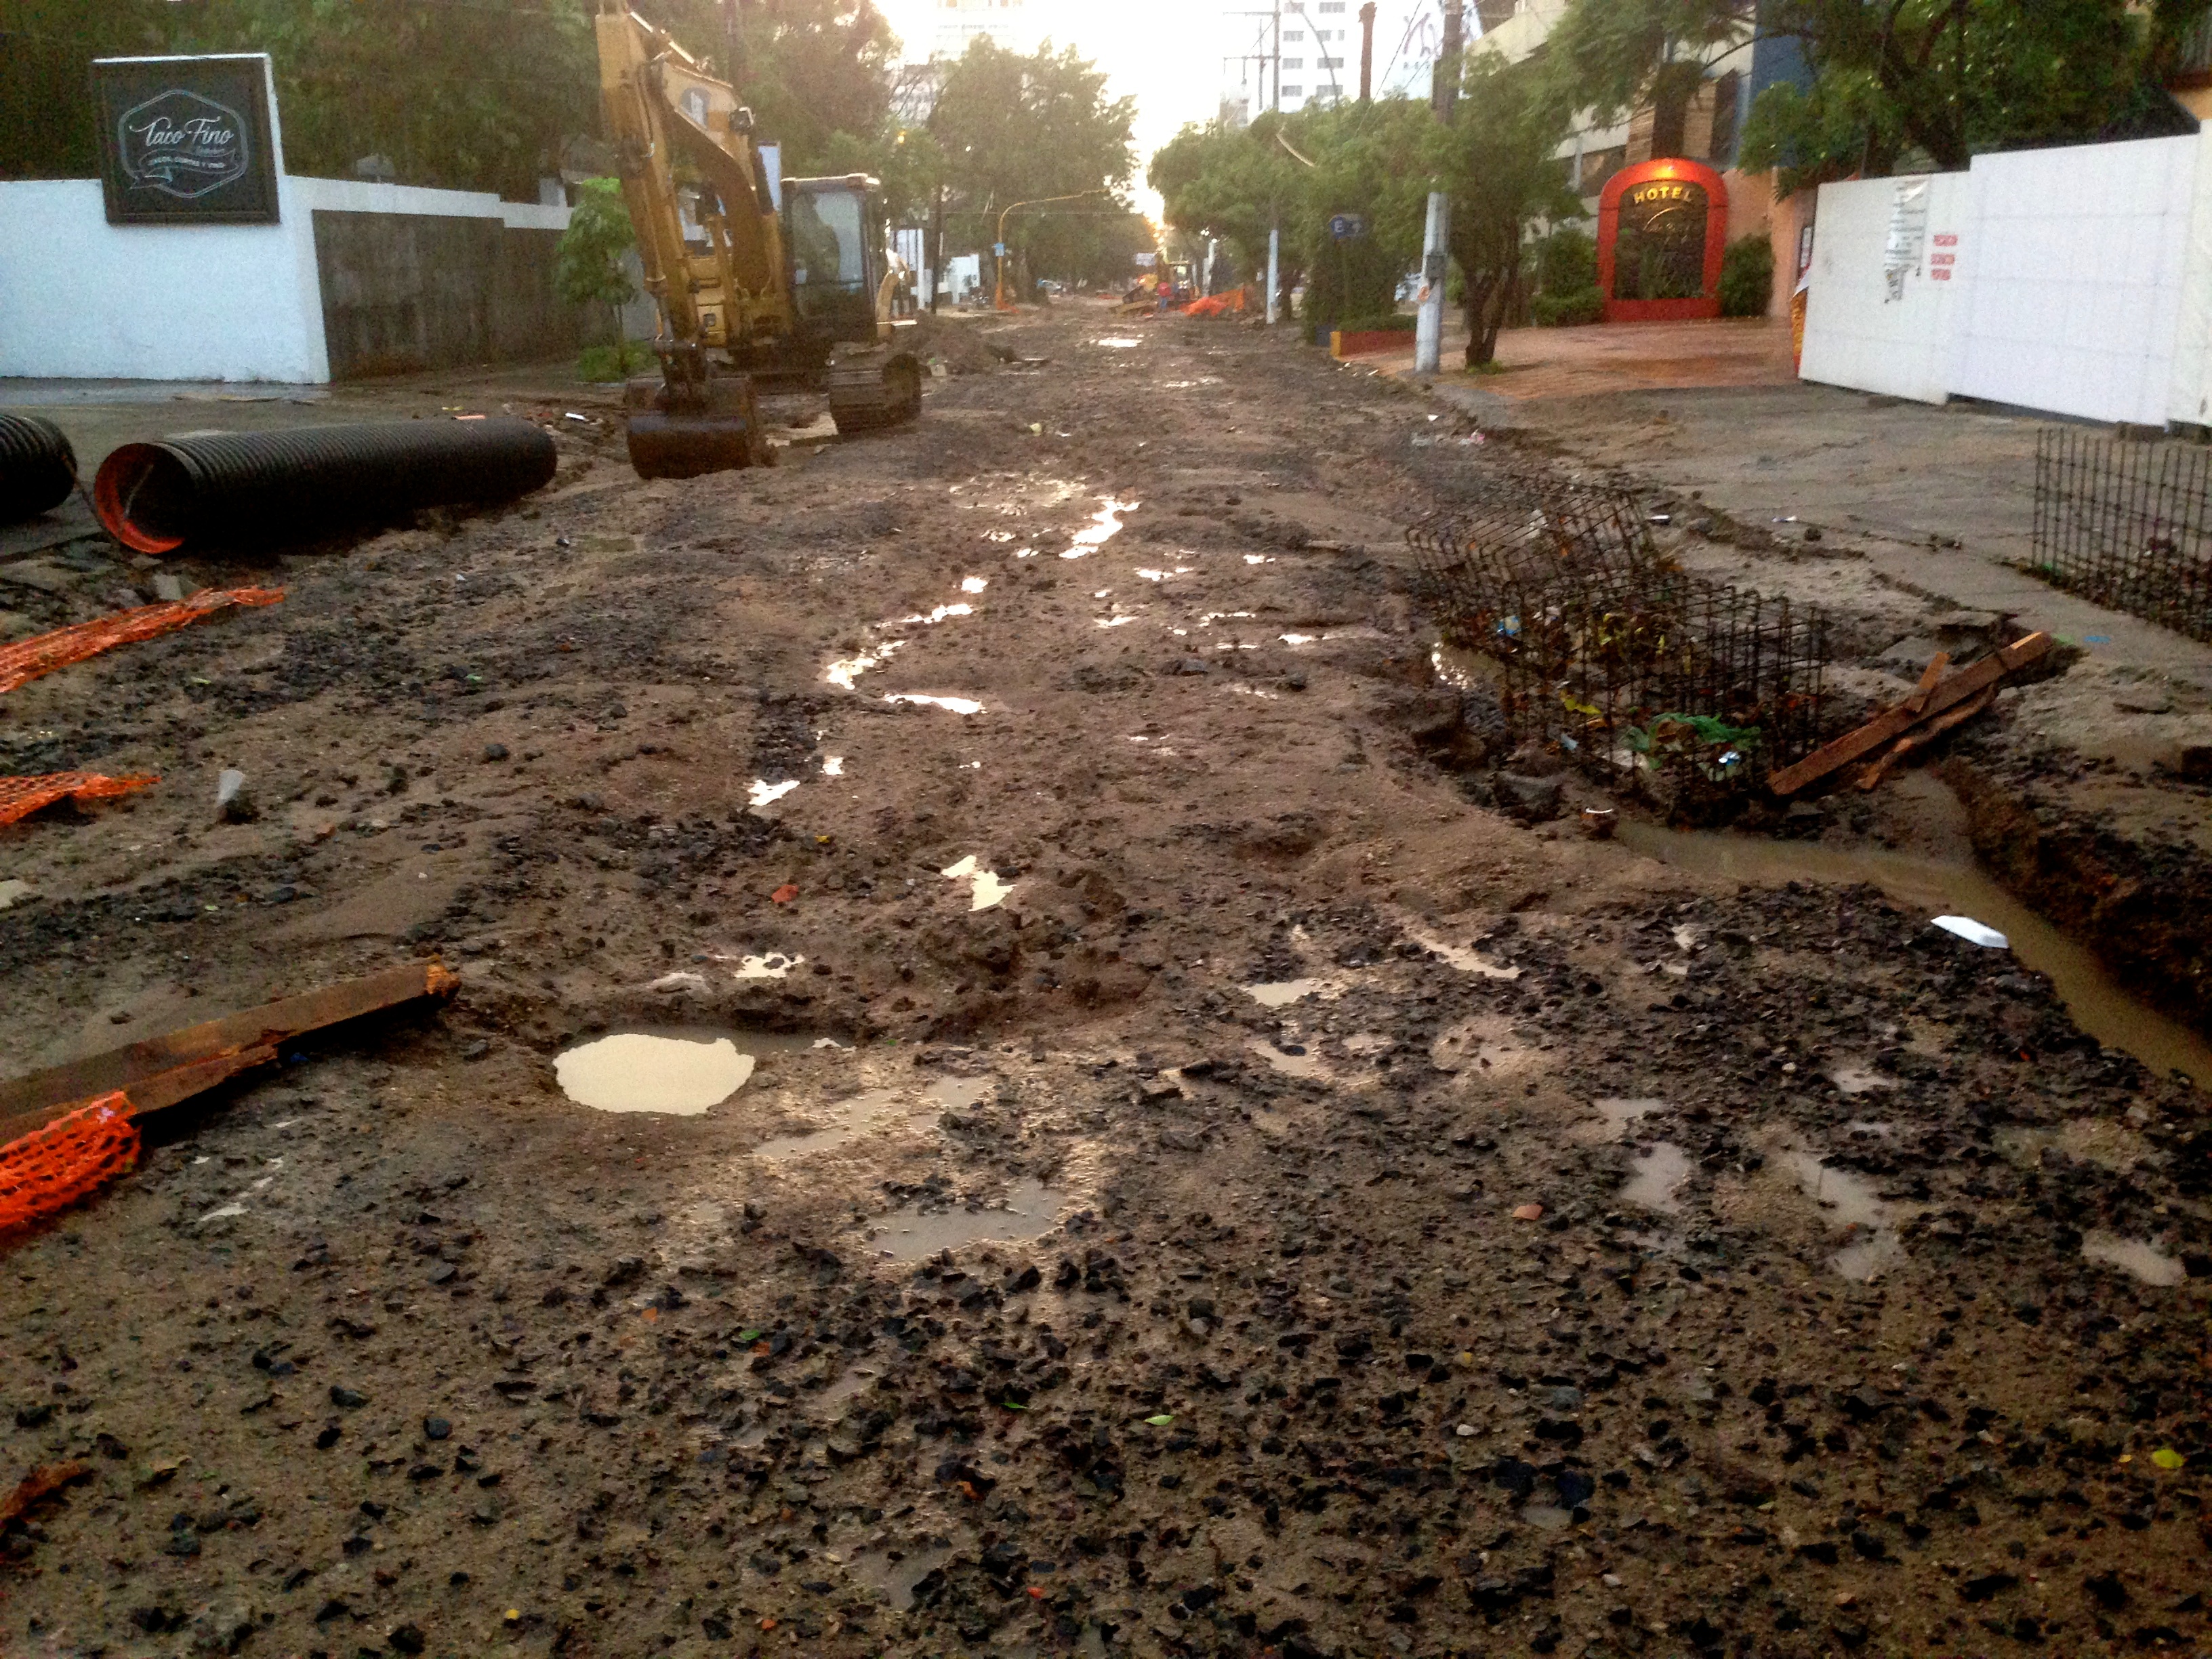
asphalt, backyard, soil, yard, road surface, geological phenomenon